Pstrąże

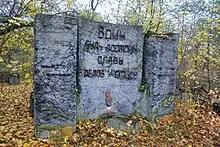
Soviet memorial in Pstrąże

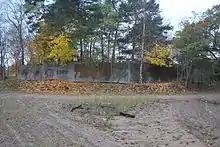
Another war memorial in the village

Two monuments from the Soviet era survived in the village for many years: a monumental plaque and a Victory Monument (with the image of Vladimir Lenin).